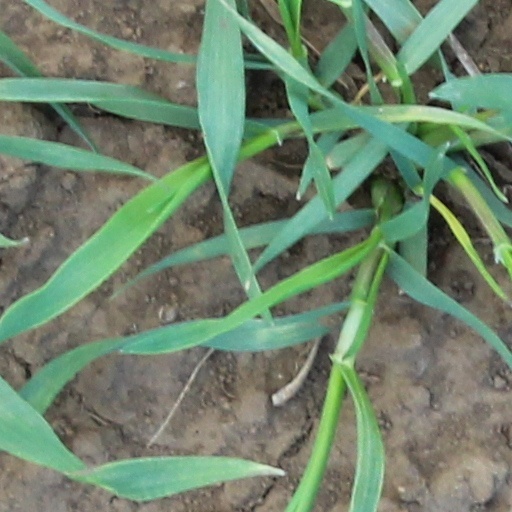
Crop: wheat